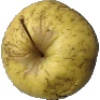
Label: Apple Golden 1